Hattori Nutrition College

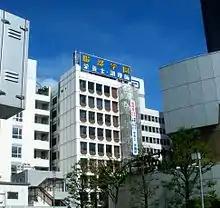
Hattori Nutrition College

, formerly Hattori Gakuen, is a cooking school in Yoyogi, Shibuya, Tokyo, Japan.